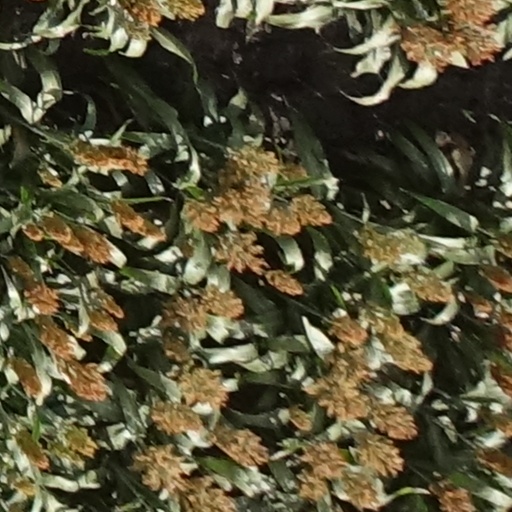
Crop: sorghum